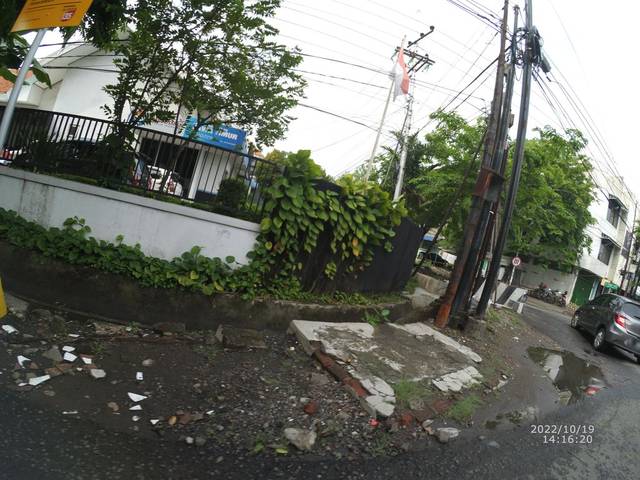
Region: Indonesia
Coordinates: -7.292, 112.749